Ellsworth Woodward

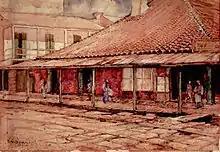
"Ursuline and Chartres", Ellsworth Woodward painting of corner in the French Quarter of New Orleans

Woodward was born in 1861 in Seekonk, Massachusetts, and died in 1939 in New Orleans, Louisiana, where he spent the majority of his adult life. He studied art at the Rhode Island School of Design, and later in the studios of Carl von Marr, Samuel Richards, and Richard Fehr. From 1887 to 1931, he was a member of the art department faculty at Tulane University.